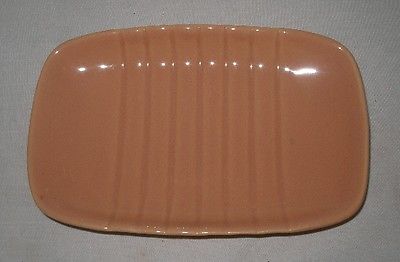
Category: toaster